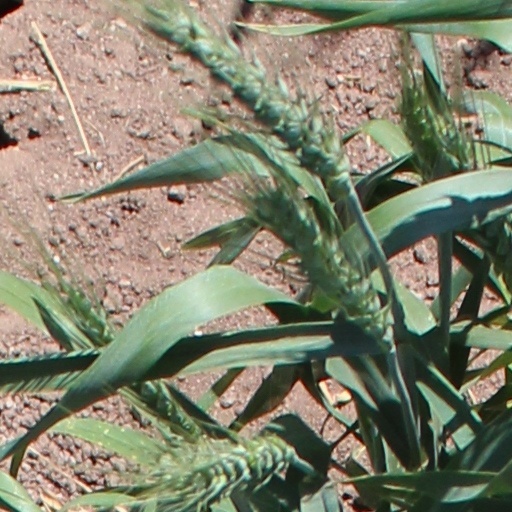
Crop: wheat